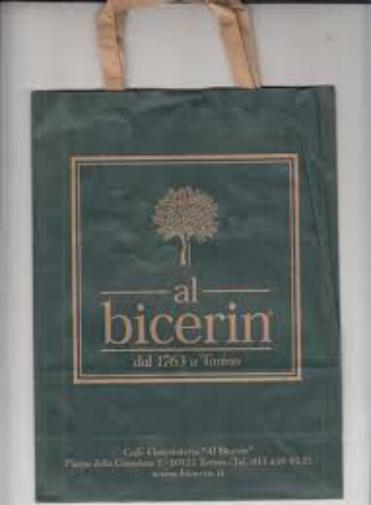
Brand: Bicerin
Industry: Food